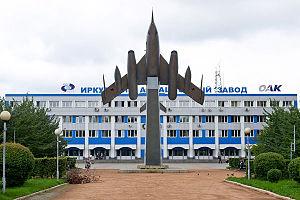
Irkout est une holding russe membre du consortium OAK. Elle produit entre autres les avions Soukhoï.